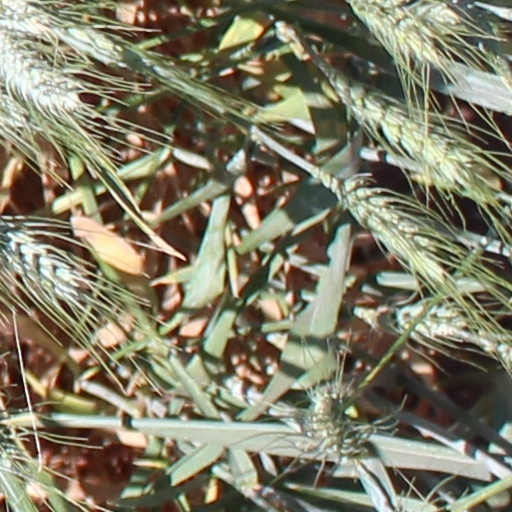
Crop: wheat